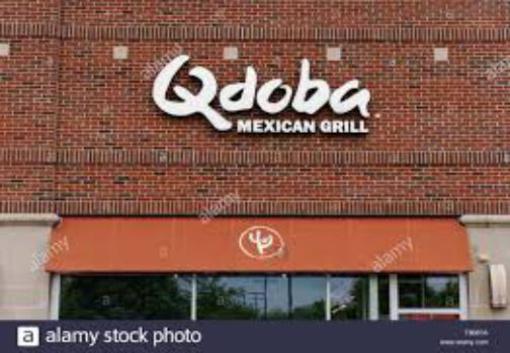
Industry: Food